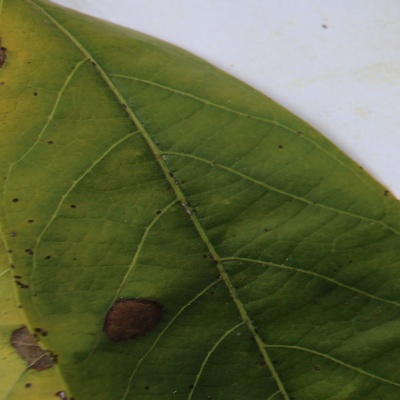
Crop: Cassava
Condition: brown spot